Florence Roberts

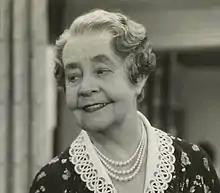
Florence Roberts circa 1938

Florence Roberts (March 16, 1861/1864 – June 6, 1940 was an American actress of the stage and in motion pictures.